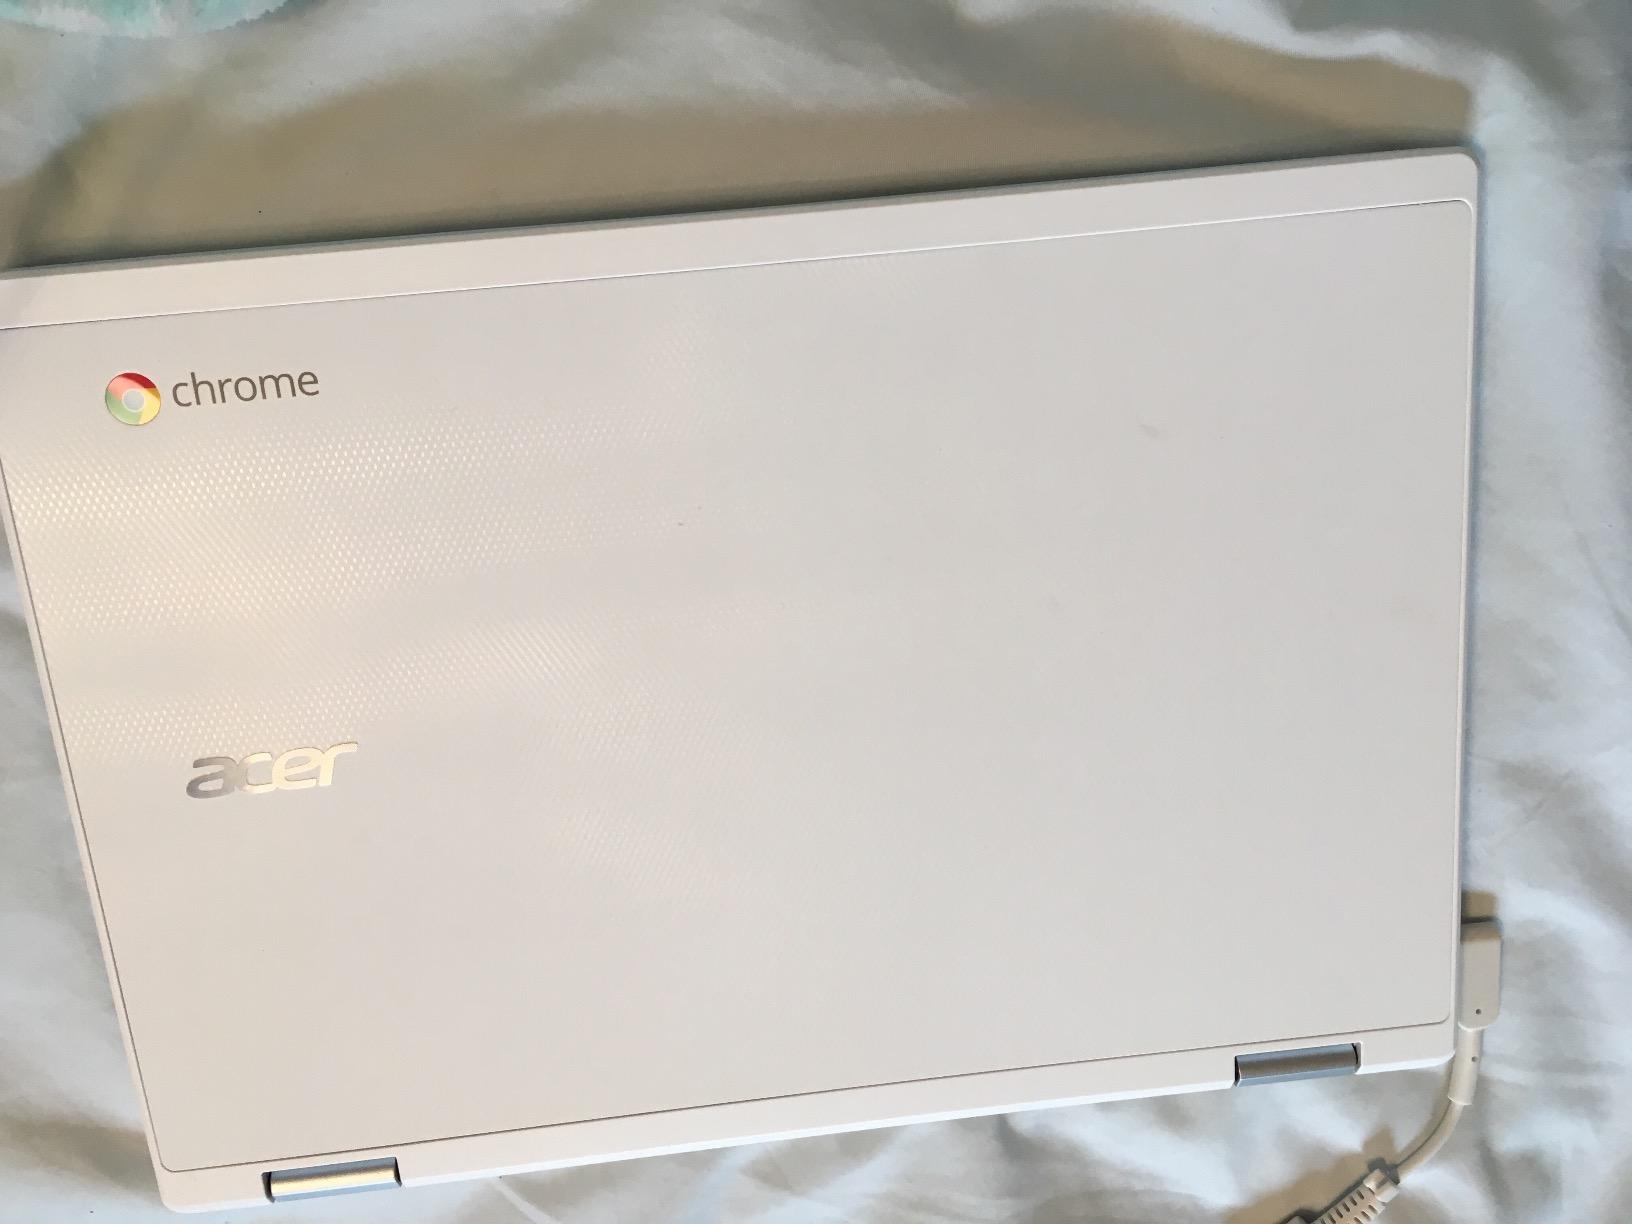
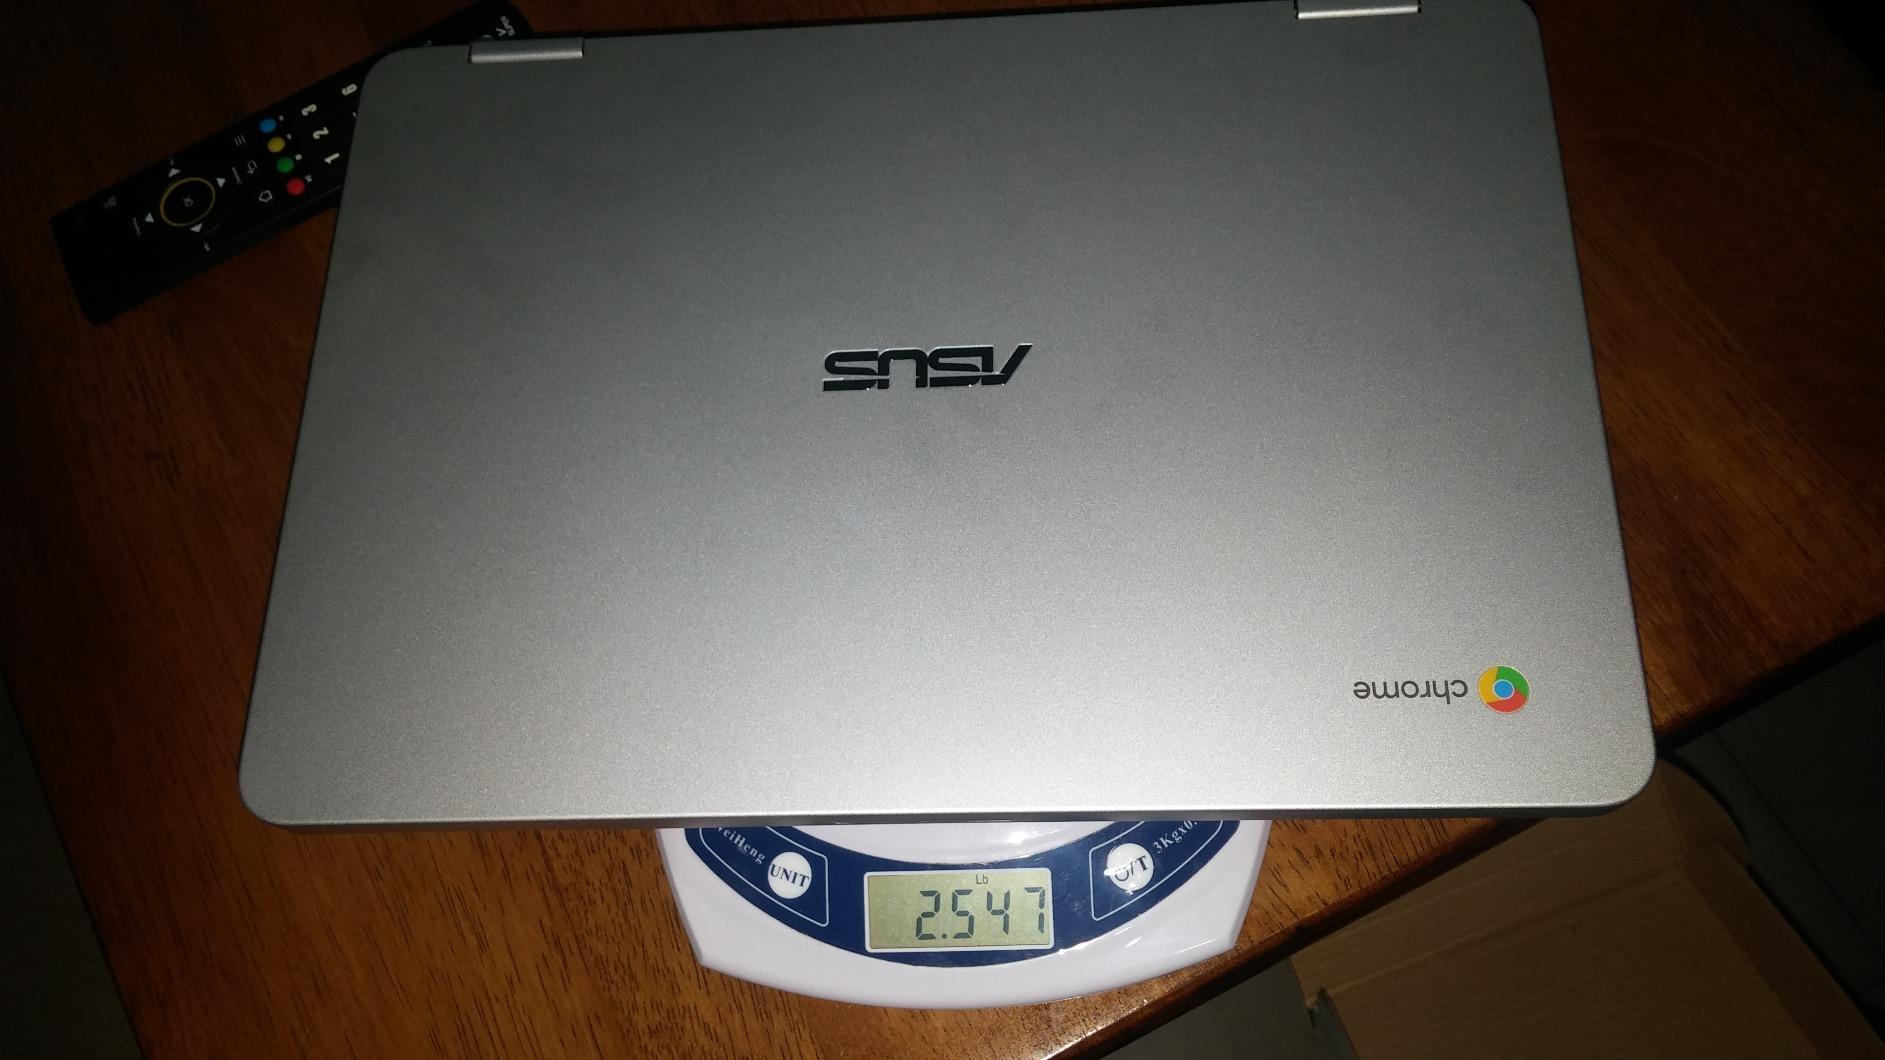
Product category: laptop
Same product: no